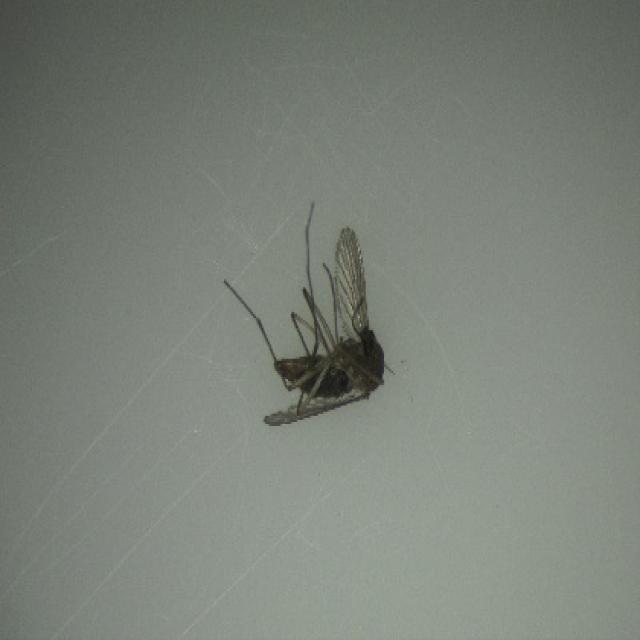
Species: culex_tritaeniorhynchus